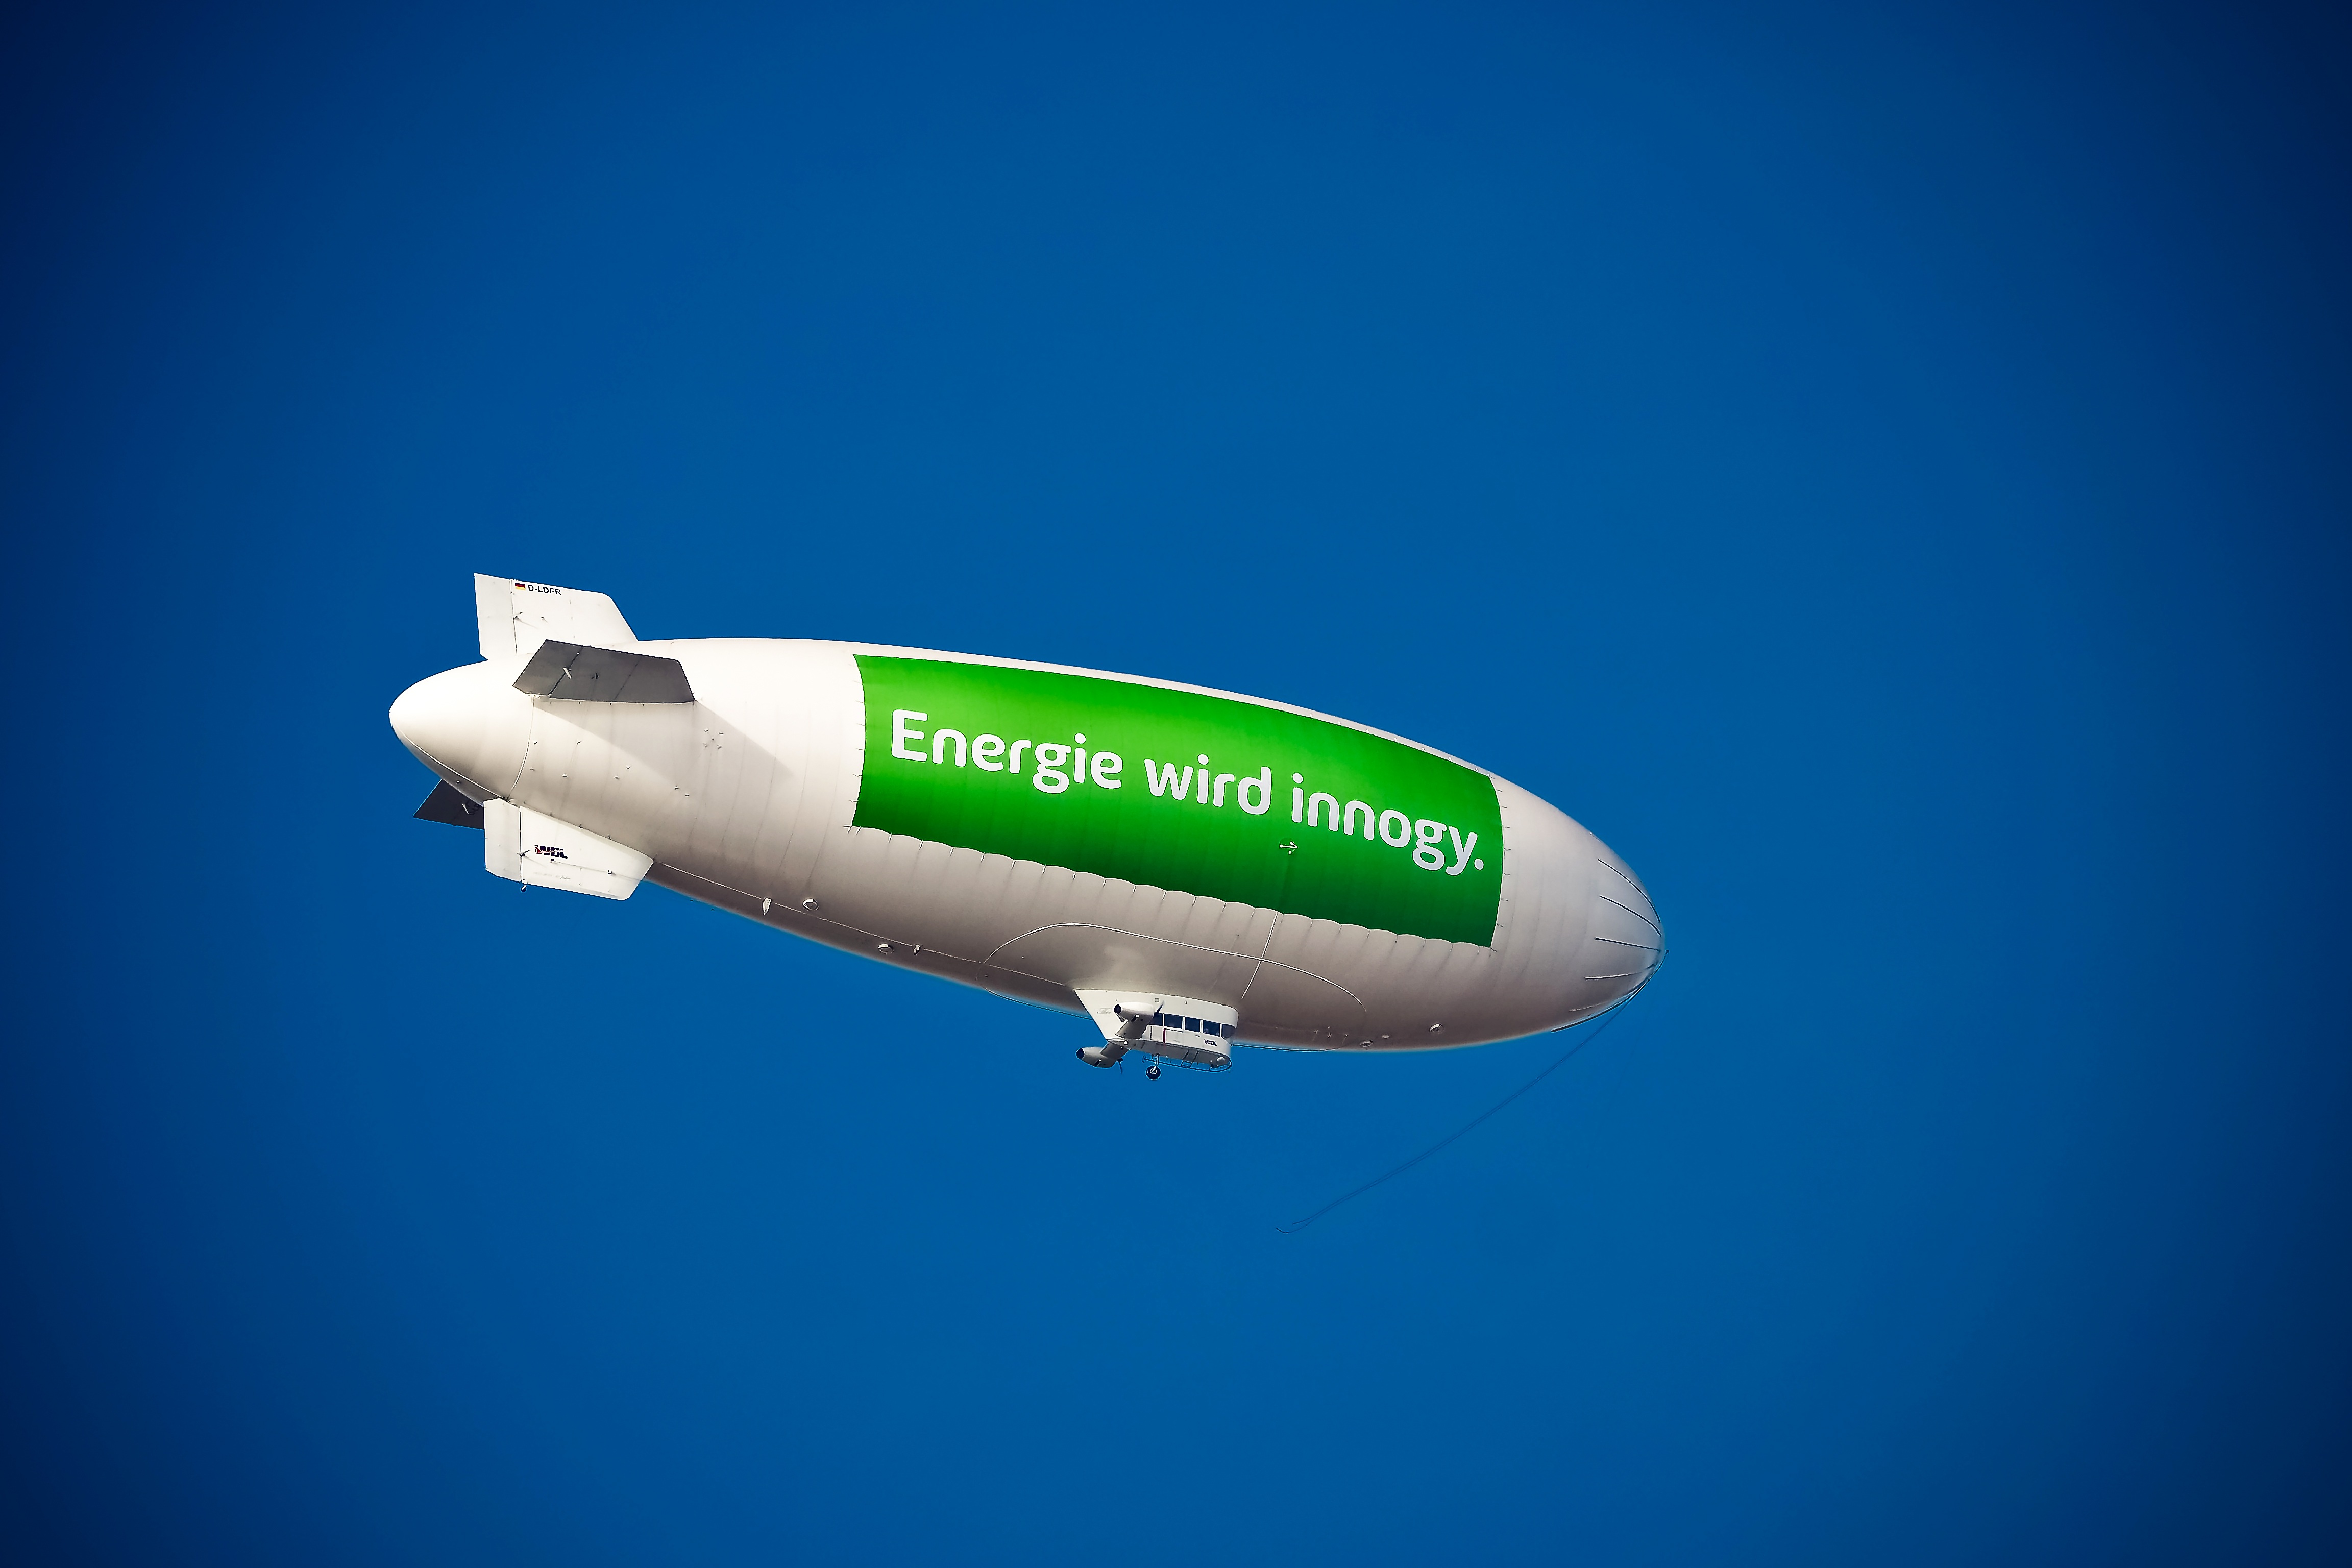
wing, sky, fly, advertising, aircraft, vehicle, airline, aviation, drive, banner, nostalgia, blue, float, gas, airship, marketing, helium, blimp, zeppelin, flying object, rigid airship, lifting gas, hot air ship, air travel, atmosphere of earth